Kestrel coal mine

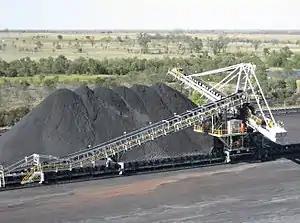
Krupp coal stacker at Kestrel Mine, 2007

The Kestrel Coal Mine is an underground coal mine located in the Bowen Basin at Crinum, 51 km northeast of Emerald in Central Queensland, Australia. In 2013, the mine had coal reserves amounting to 158 million tonnes of coking coal, one of the largest reserves in Asia and the world.